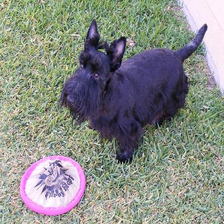
Species: dog
Breed: scottish terrier